Himachal Pradesh

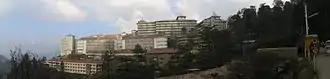
Indira Gandhi Medical College and Hospital at Shimla

Roads are the major mode of transport in Himachal Pradesh due to its hilly terrain. The state has road network of , including eight National Highways (NH) that constitute and 19 State Highways with a total length of . Hamirpur district has the highest road density in the country. Some roads are closed during winter and monsoon seasons due to snow and landslides. The state-owned Himachal Road Transport Corporation with a fleet of over 3,100, operates bus services connecting important cities and towns with villages within the state and also on various interstate routes. In addition, around 5,000 private buses ply in the state.